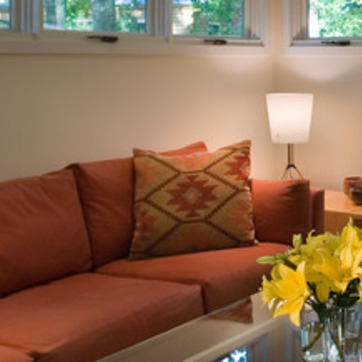
Material: fabric